Vid Flumina

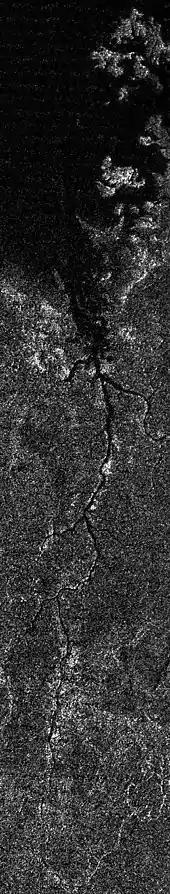
Synthetic aperture radar image mosaic of Titan's north polar region

Vid Flumina is a river system (termed "Flumen") of liquid methane and ethane on Saturn's moon Titan. It is more than long and flows into Titan's second largest hydrocarbon sea, Ligeia Mare. The surface of Titan is mostly water ice, so Vid Flumina is a river of methane and ethane flowing across and cutting canyons into ice as though it were bedrock. NASA scientists think that it likely has rapids, whirlpools and falls, just like rivers on Earth.